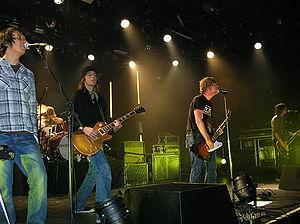
Switchfoot est un groupe de rock alternatif chrétien américain, originaire de San Diego, en Californie. Il est composé de Jon Foreman, leader, Tim Foreman, Chad Butler, Jerome Fontamillas, et Drew Shirley.